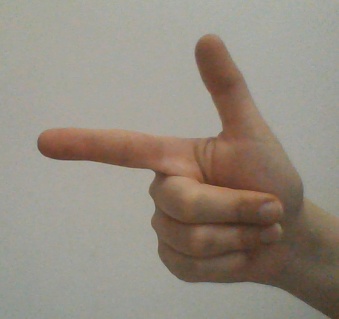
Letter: yaa